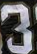
Number: 3